McKenzie Milton

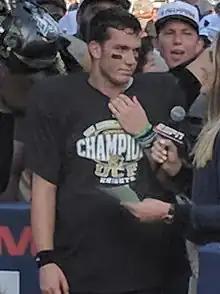
Milton being interviewed at the trophy presentation for the 2017 American Athletic Conference Championship

McKenzie Milton (born October 10, 1997) is an American college football coach who is the quarterbacks coach for the UCF Knights. He was formerly an offensive analyst for the Tennessee Volunteers from 2023 to 2024. Born in Kapolei, Hawaii, Milton began his football career as a quarterback for UCF and Florida State. Following a severe knee injury during the 2018 season at UCF, Milton transferred to Florida State in 2021 and finished his playing career with the Seminoles, before joining former UCF coach Josh Heupel at Tennessee as an offensive analyst.